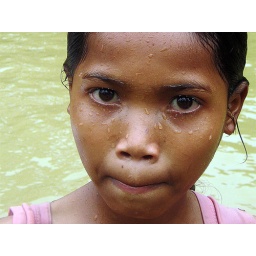
A portrait of a girl just coming out of the water in Siem Reap, Cambodia